Cores (film)

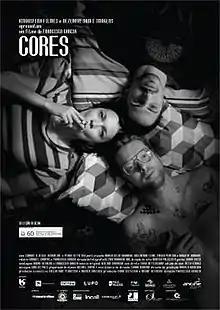

Cores (Portuguese for ""Colors"") is a 2012 Brazilian drama film that was released on May 10, 2013. It is the debut film of director Francisco Garcia, who also wrote the script together with Gabriel Campos.